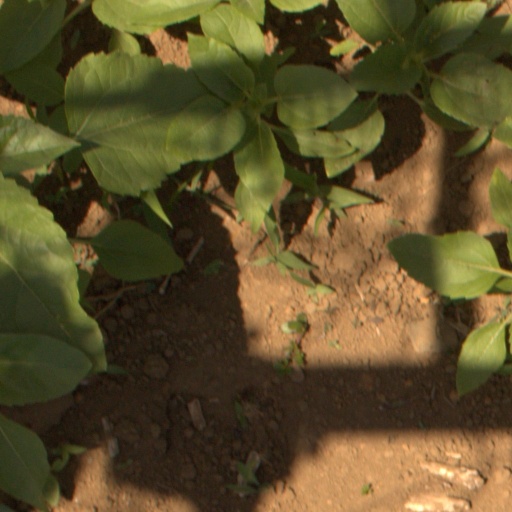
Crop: Jerusalem artichoke